Mysteries of Osiris

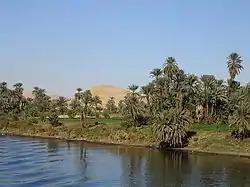
Egyptian landscape (Theban region).

The Abydean steles never mention the assassination of Osiris, but this episode was probably played out during the statue's exit from the temple, where attackers, supporters of Set, seized the figure in order to throw it away. on the ground and leave it there, lying on its side. After this tragic episode, the steles mention the processional exit of the "péret tepyt", also called “Exit of Wepwawet” or “Exit of Sem”. A high character playing the role of the canine god Wepwawet, the “Opener of Paths”, comes to save his father Osiris by driving away the attackers and performing the rites of mummification on the statue. The canine divinity is here a manifestation of Horus who fights, in the name of his father Osiris, his Setian enemies. The hostile and enemy forces are, perhaps, symbolically crushed during a magical ritual where wax statuettes and vases representing them are mishandled, then destroyed. It was then necessary to carry out the funeral of the statue of Osiris by taking it to its tomb in "Ro-Peker". This took place in three stages. During the “Grand Exit” outside the temple, a funeral procession led by Wepwawet was acclaimed by the crowd of faithful. It was then necessary to cross a body of water by boat- undoubtedly the sacred lake of the temple - under the protection of Thoth, to symbolize the passage to the beyond. For the last part of the journey, the god was placed on a funeral sleigh to reach the necropolis, accompanied by a few officiants.